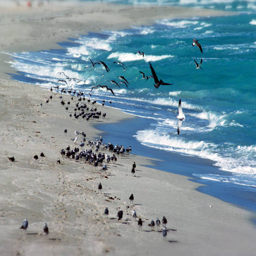
birds flock to the coast